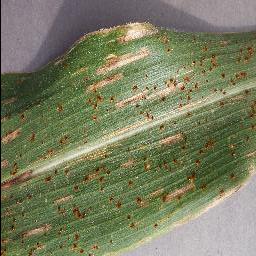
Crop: corn
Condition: (maize)_cercospora_spot_gray_spot